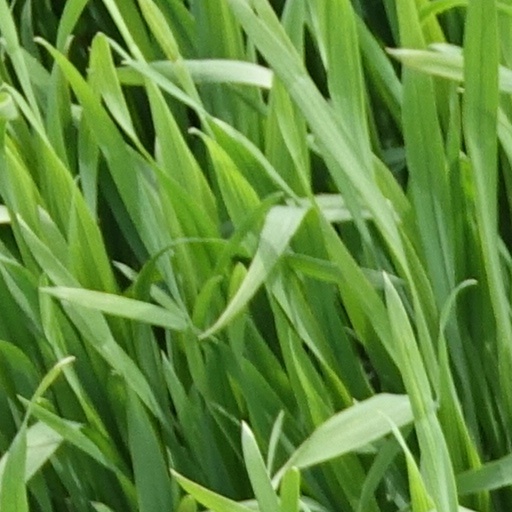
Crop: wheat